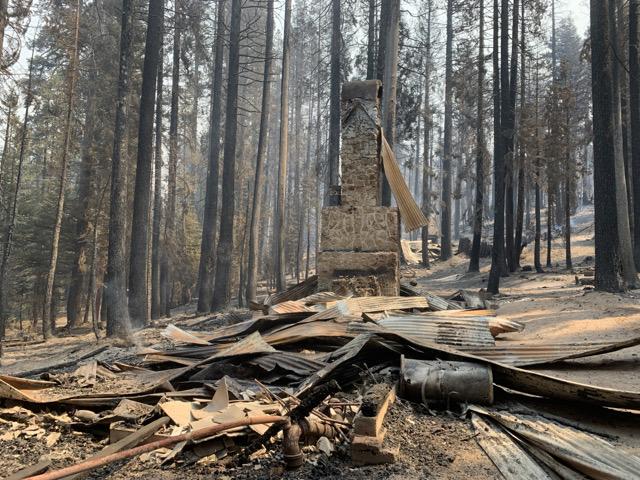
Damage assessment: destroyed